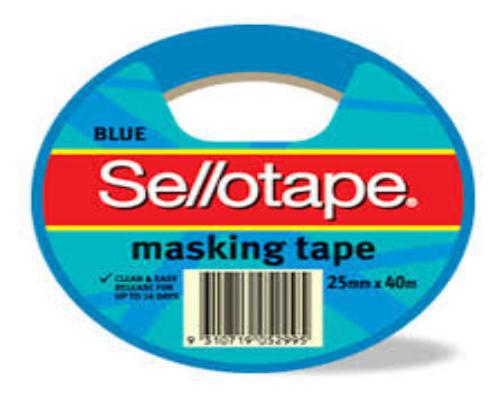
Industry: Necessities